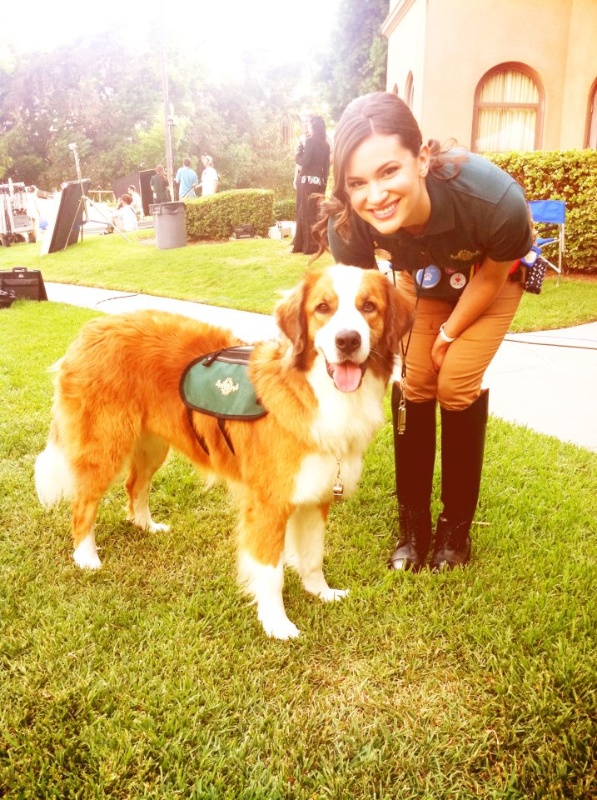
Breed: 245-n000098-Australian_Shepherd